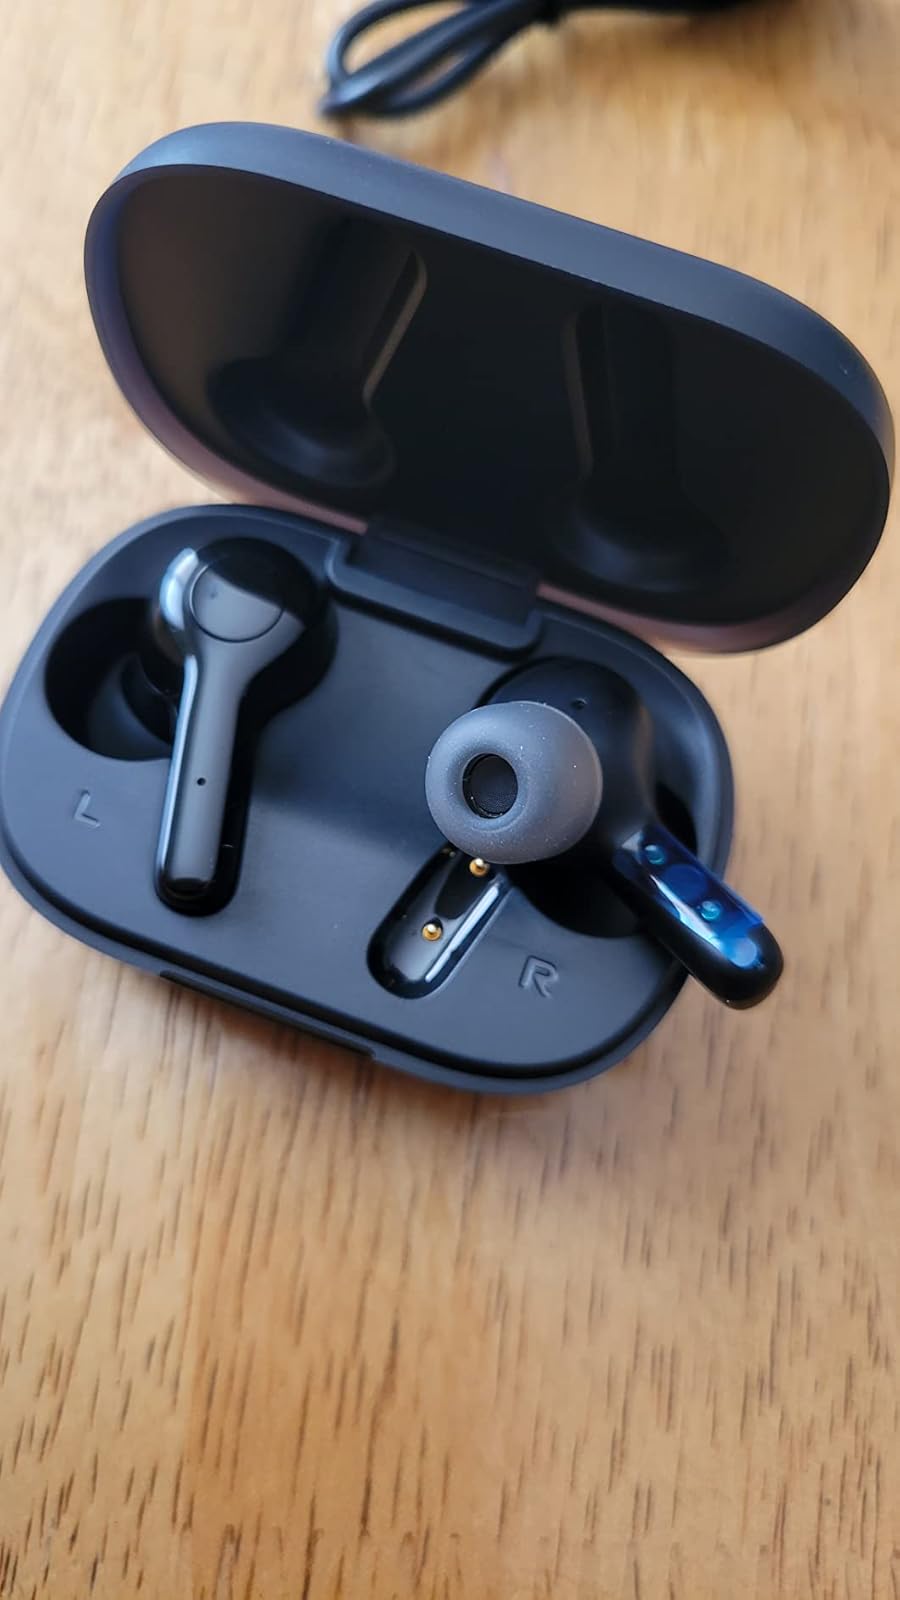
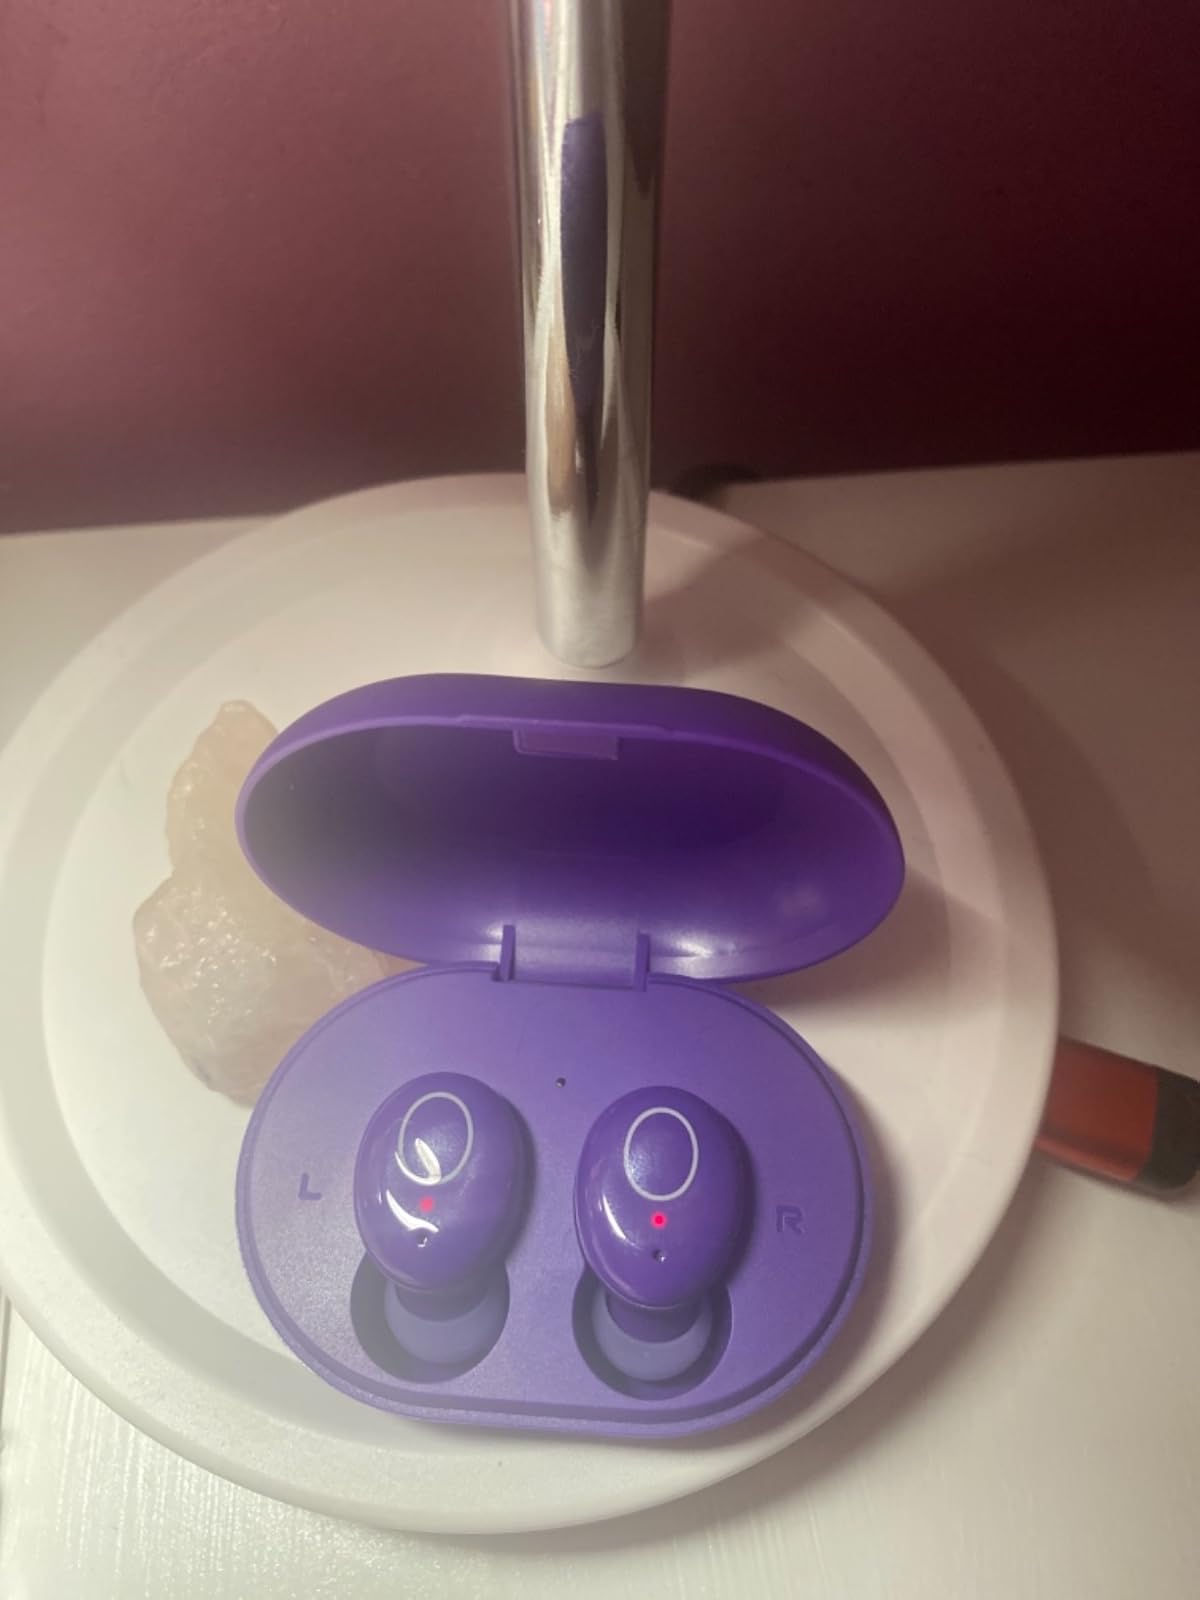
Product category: earbuds
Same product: no